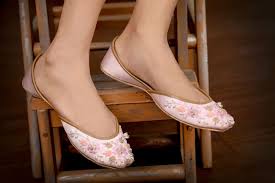
Label: Ballet Flat